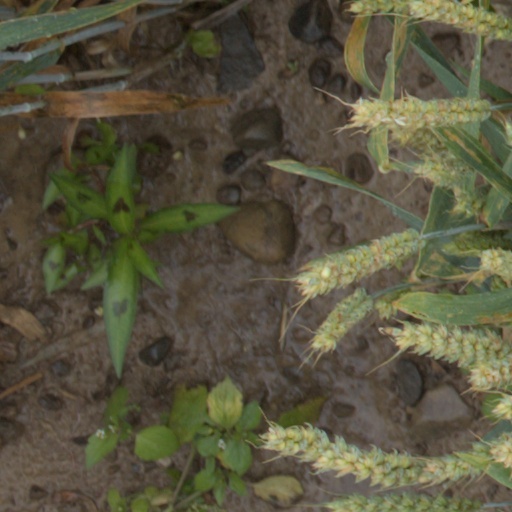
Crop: wheat